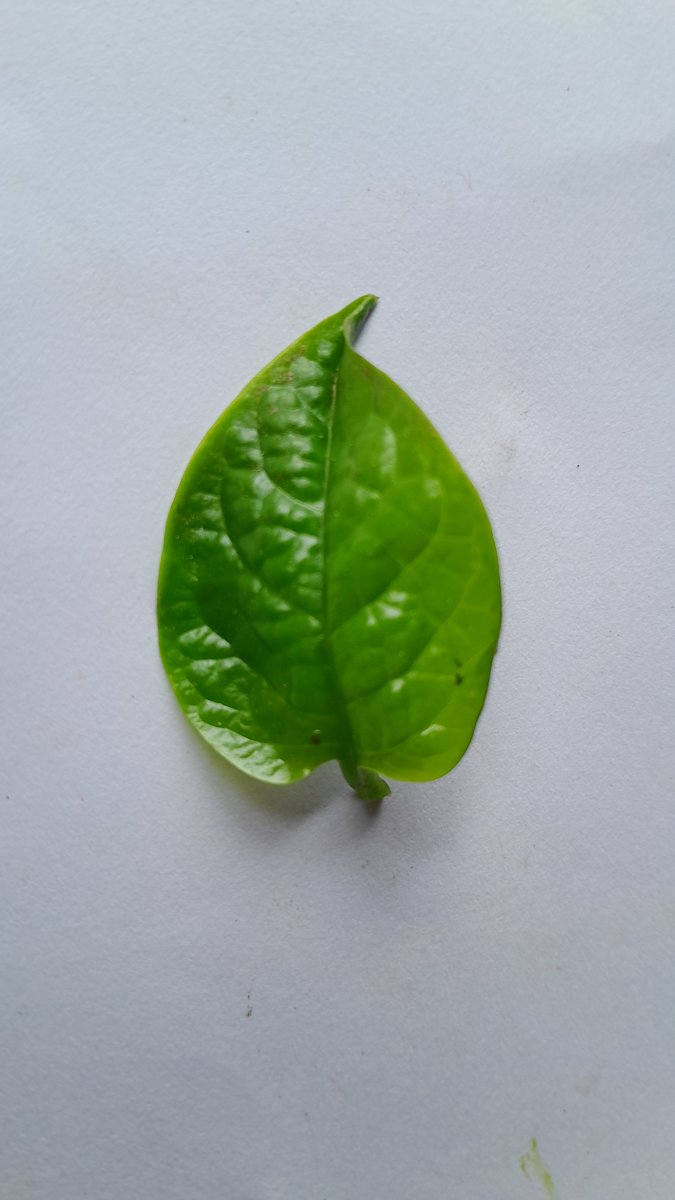
Label: Healthy-Leaf